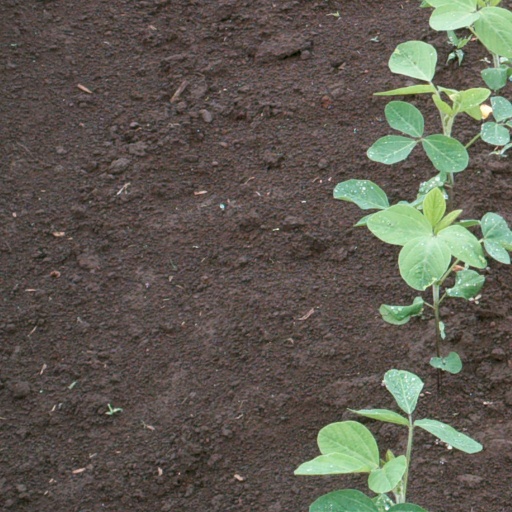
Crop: soybean